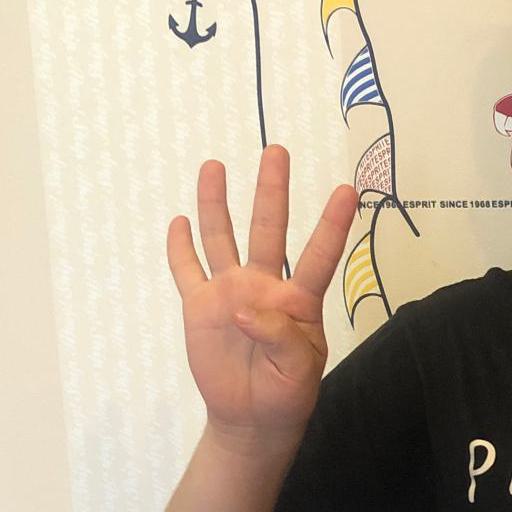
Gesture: four